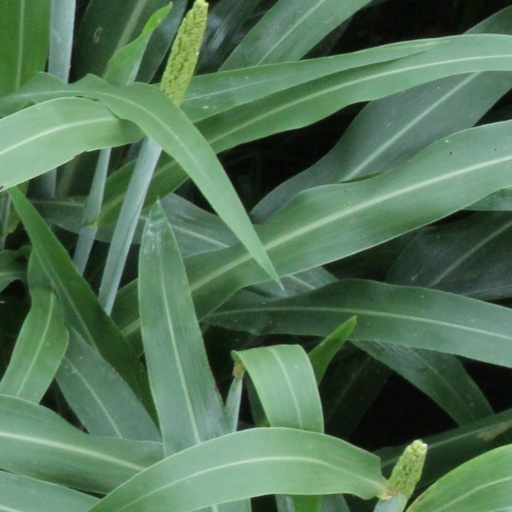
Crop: sorghum